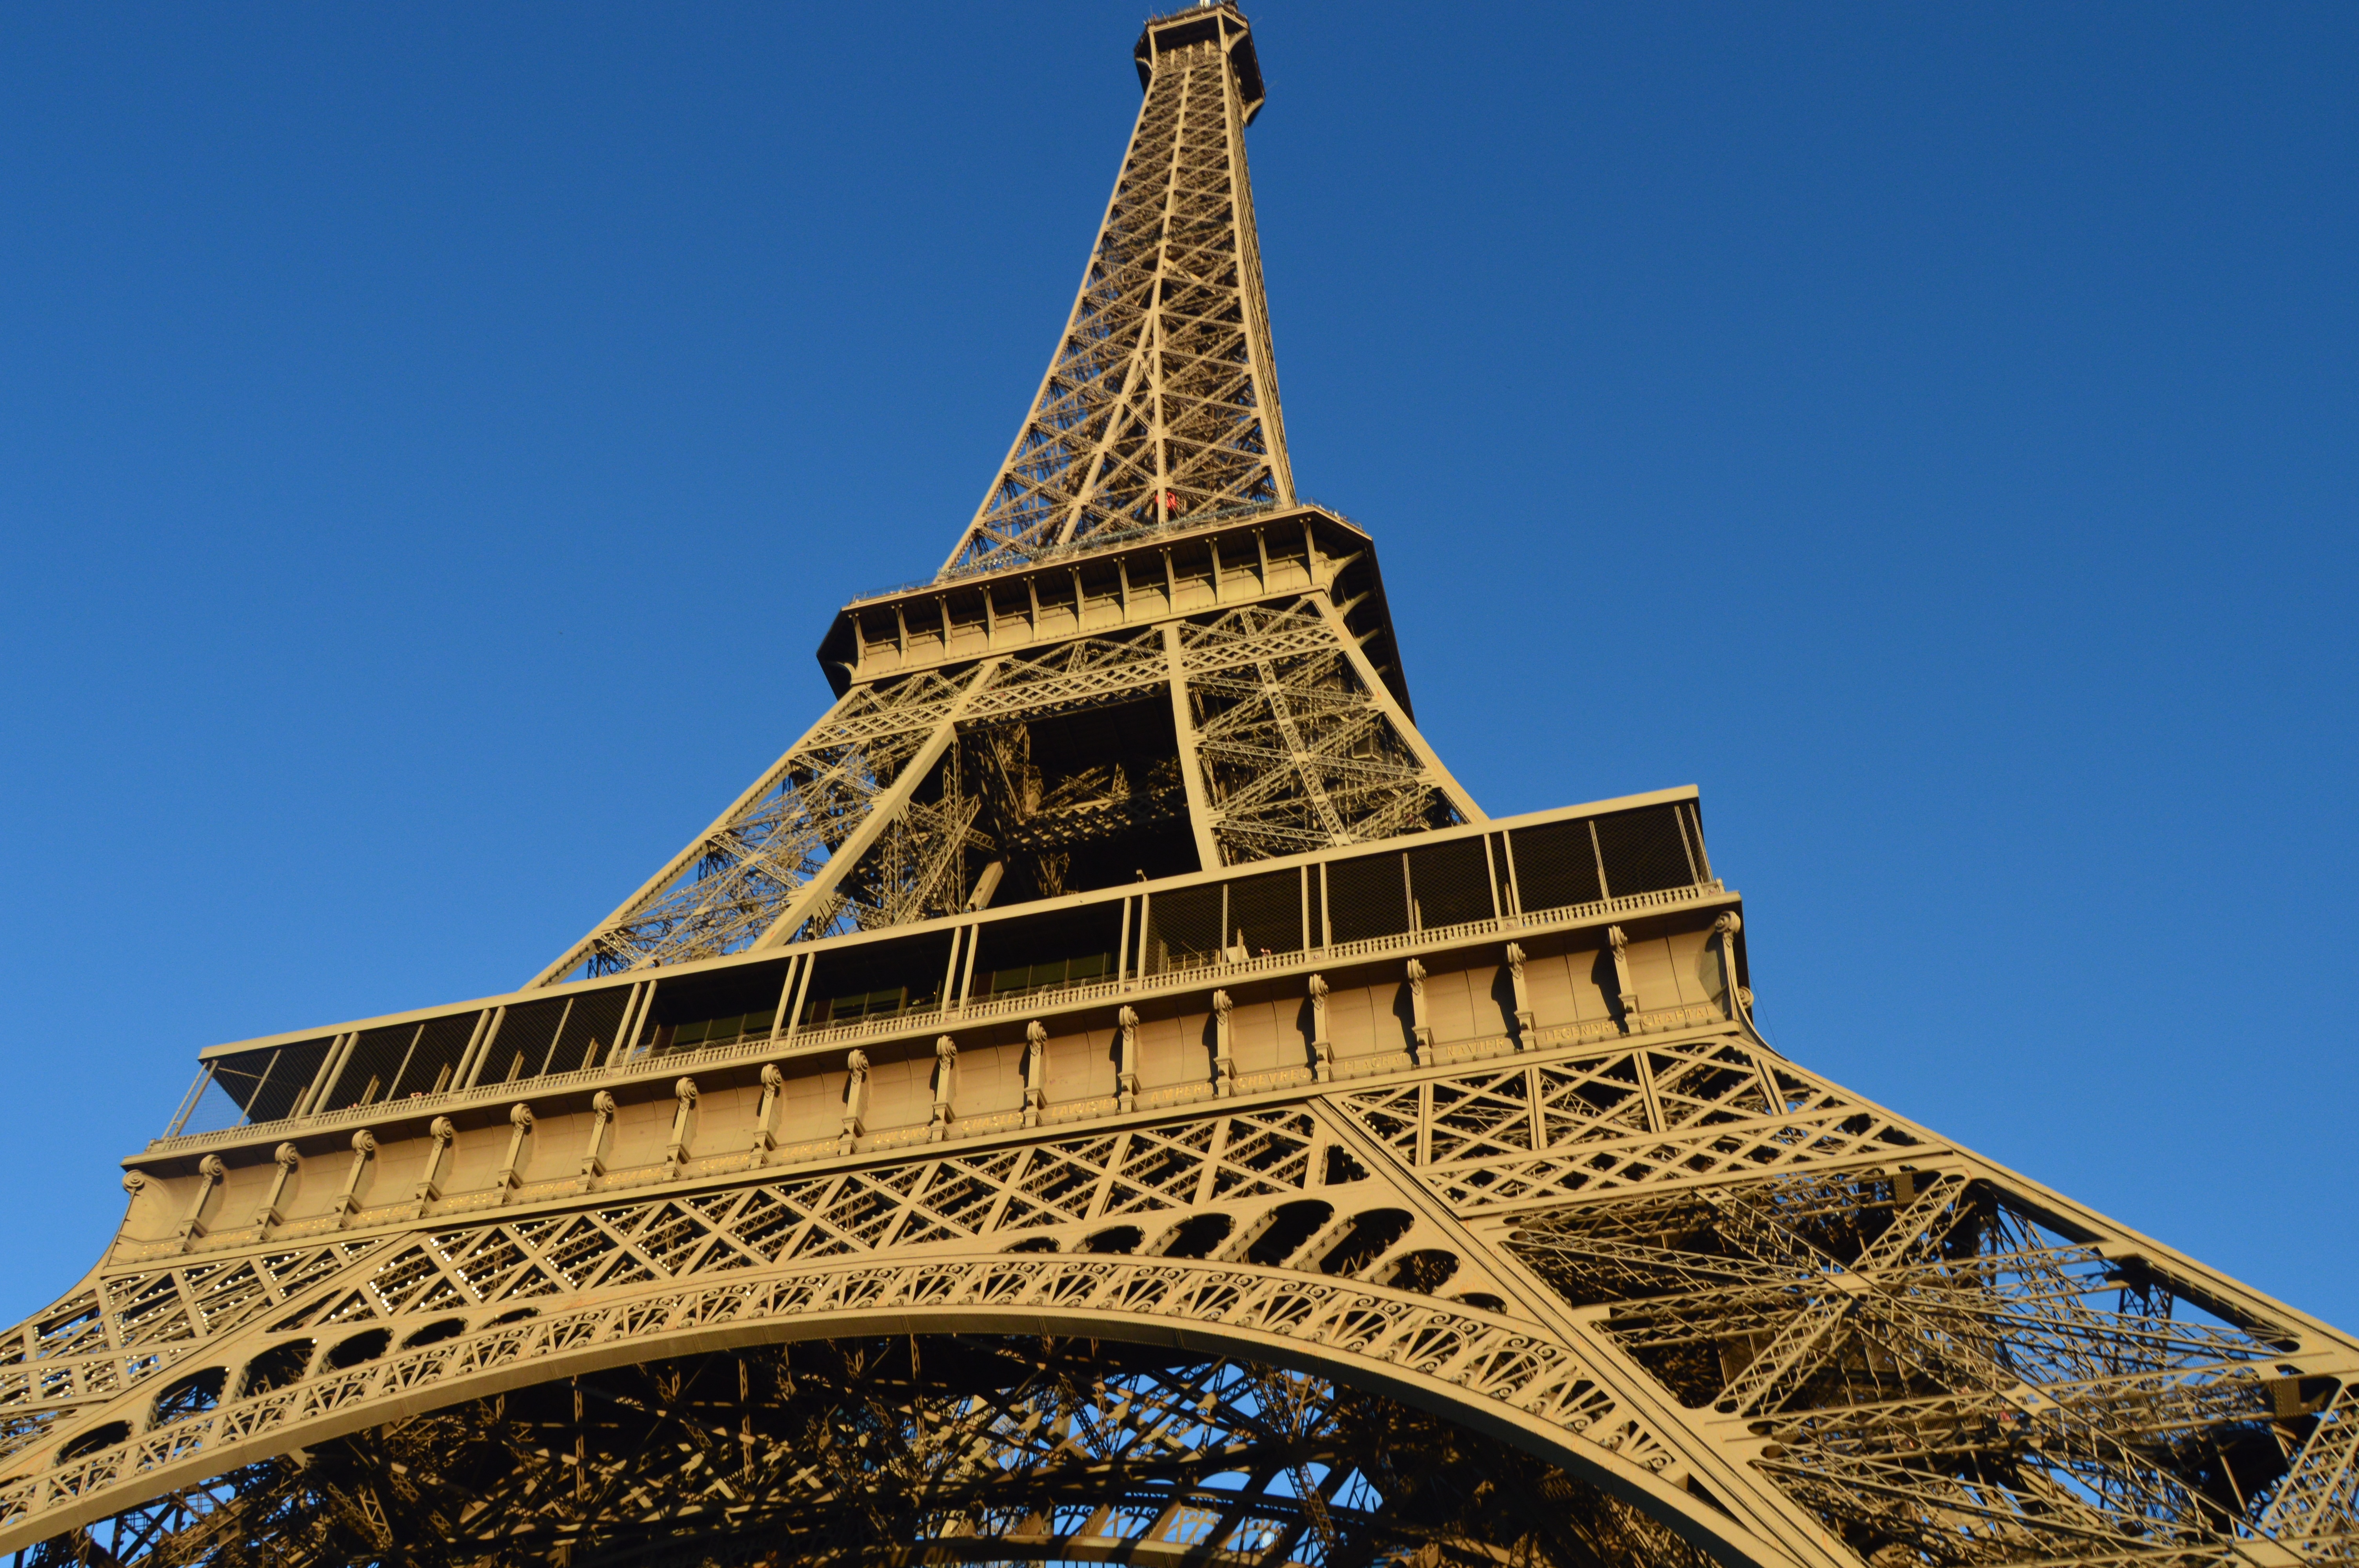
eiffel tower, paris, monument, tower, landmark, facade, blue sky, spire, steeple